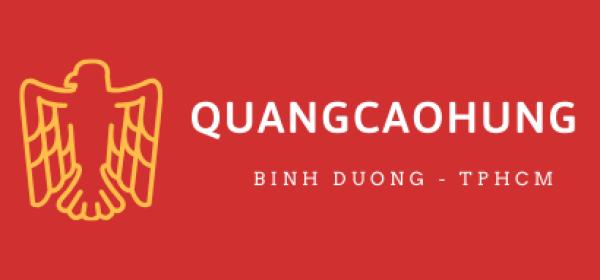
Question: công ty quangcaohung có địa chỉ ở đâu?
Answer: công ty ở bình dương, thành phố hồ chí minh